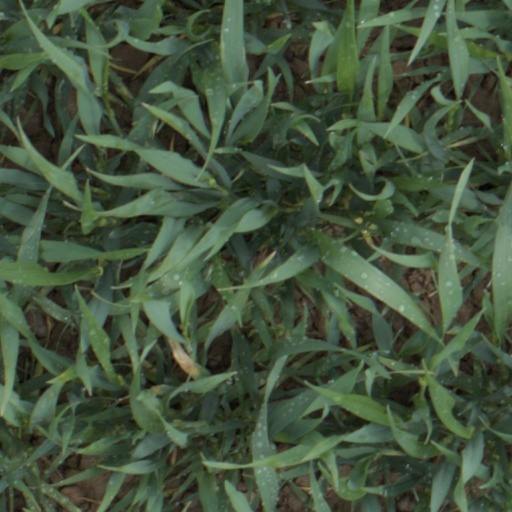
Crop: wheat